PAOK FC

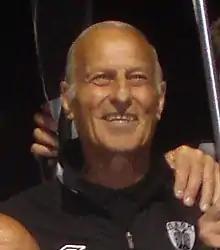
Christos Terzanidis, member of the great team of PAOK during the 1970s

PAOK participated in seven Greek Cup finals from 1970 to 1978. In the 1969–70 Greek Cup PAOK lost 1–0 to local rivals Aris in the final held at Kaftanzoglio Stadium and in the 1970–71 Greek Cup final they were defeated 3–1 by Olympiacos at Karaiskakis Stadium (home ground of Olympiacos).